Mark Knowles

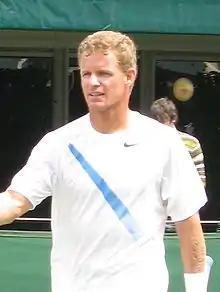
Knowles, 2007

After being awarded a scholarship to the Nick Bollettieri's famed academy at 10 years old, Knowles played junior tennis in his early years. His best singles performance came at the 1989 Junior US Open with a quarterfinal appearance and his best doubles performance came at the 1989 Junior French Open with a final appearance partnering Luis Herrera. He reached a career-high junior ranking of No. 12. He also played three seasons at UCLA in college tennis, where he earned All-American honours in both singles and doubles before turning pro in 1992.